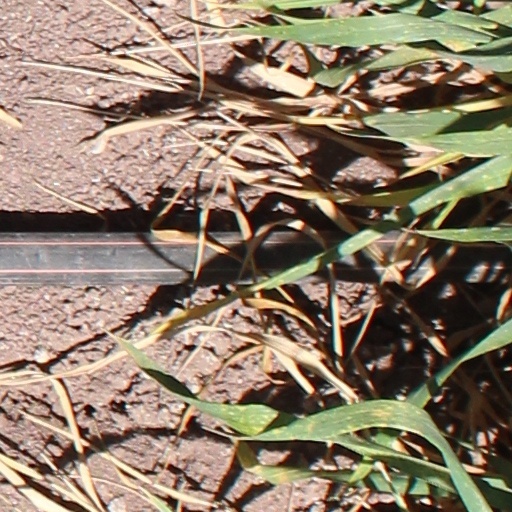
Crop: wheat